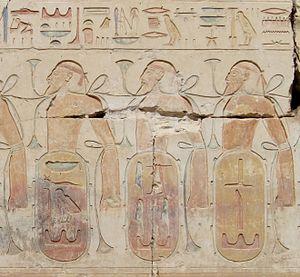
Le pharaon de l'Exode est le pharaon qui aurait régné sur l'Égypte lors de l'Exode décrit dans la Bible. Au cœur de ce sujet se trouve le problème de l'identification de ce pharaon ainsi que l'historicité de l'Exode.